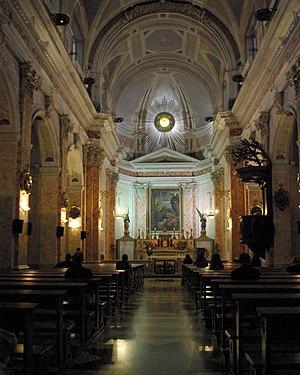
L'église Saint-Pierre est une église catholique de Jaffa, ville aujourd'hui absorbée par la municipalité de Tel Aviv en Israël. Jaffa, ou Jophé, dans le Nouveau Testament, est le lieu ou saint Pierre guérit Tabitha, veuve disciple du Christ. L'église lui est donc dédiée.